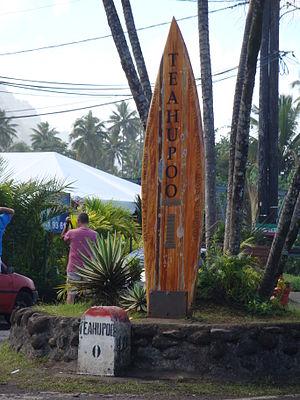
Arrivée à Teahupoo